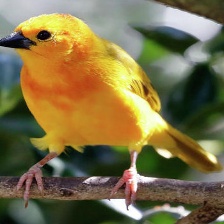
Species: EASTERN GOLDEN WEAVER
Scientific name: PLOCEUS SUBAUREUS